Rebar

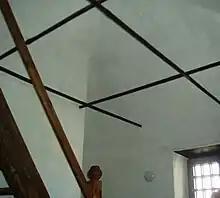
An early version of rebar inside the Leaning Tower of Nevyansk

Reinforcing bars in masonry construction have been used since antiquity, with Rome using iron or wooden rods in arch construction. Iron tie rods and anchor plates were later employed across Medieval Europe, as a device to reinforce arches, vaults, and cupolas. 2,500 meters of rebar was used in the 14th-century Château de Vincennes.